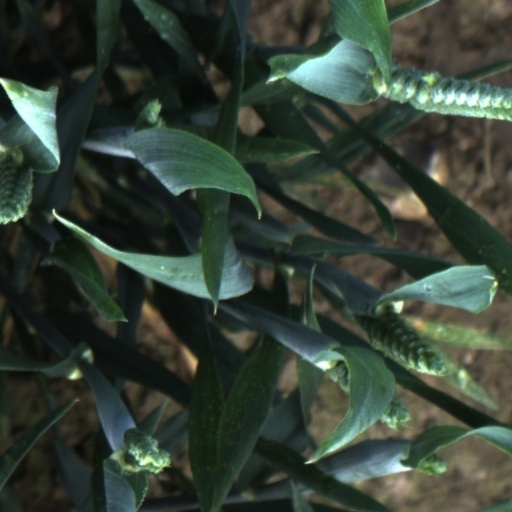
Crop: wheat